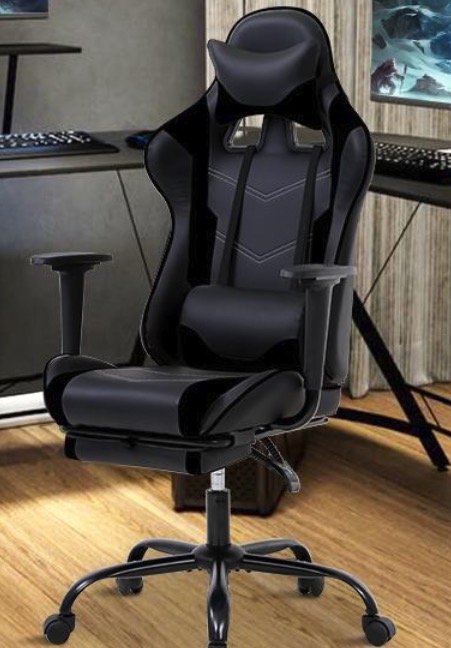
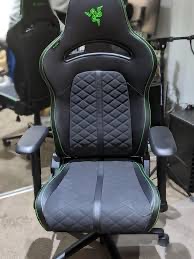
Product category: items_chair
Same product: no